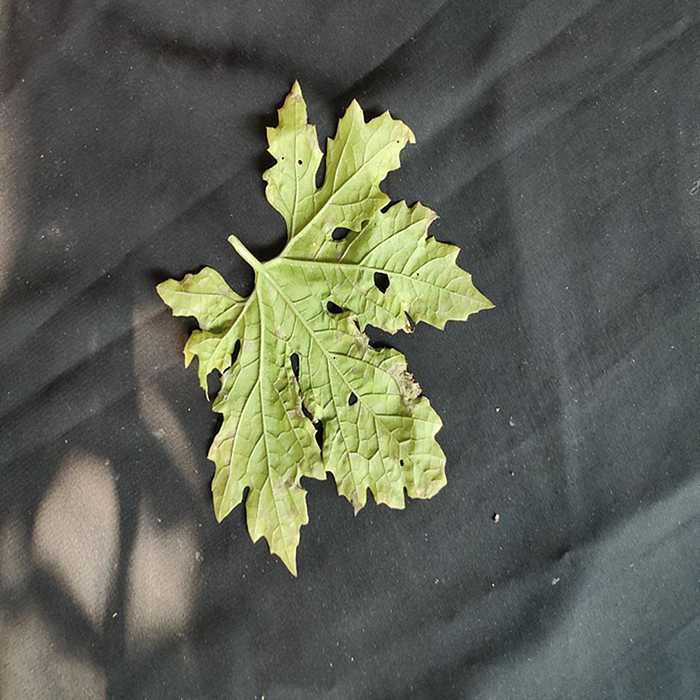
Plant: Bitter Gourd
Label: Downey mildew